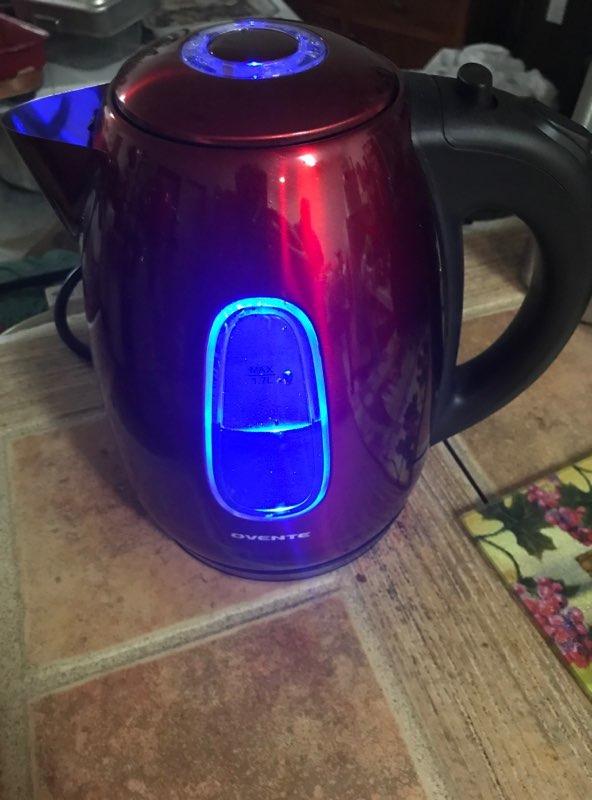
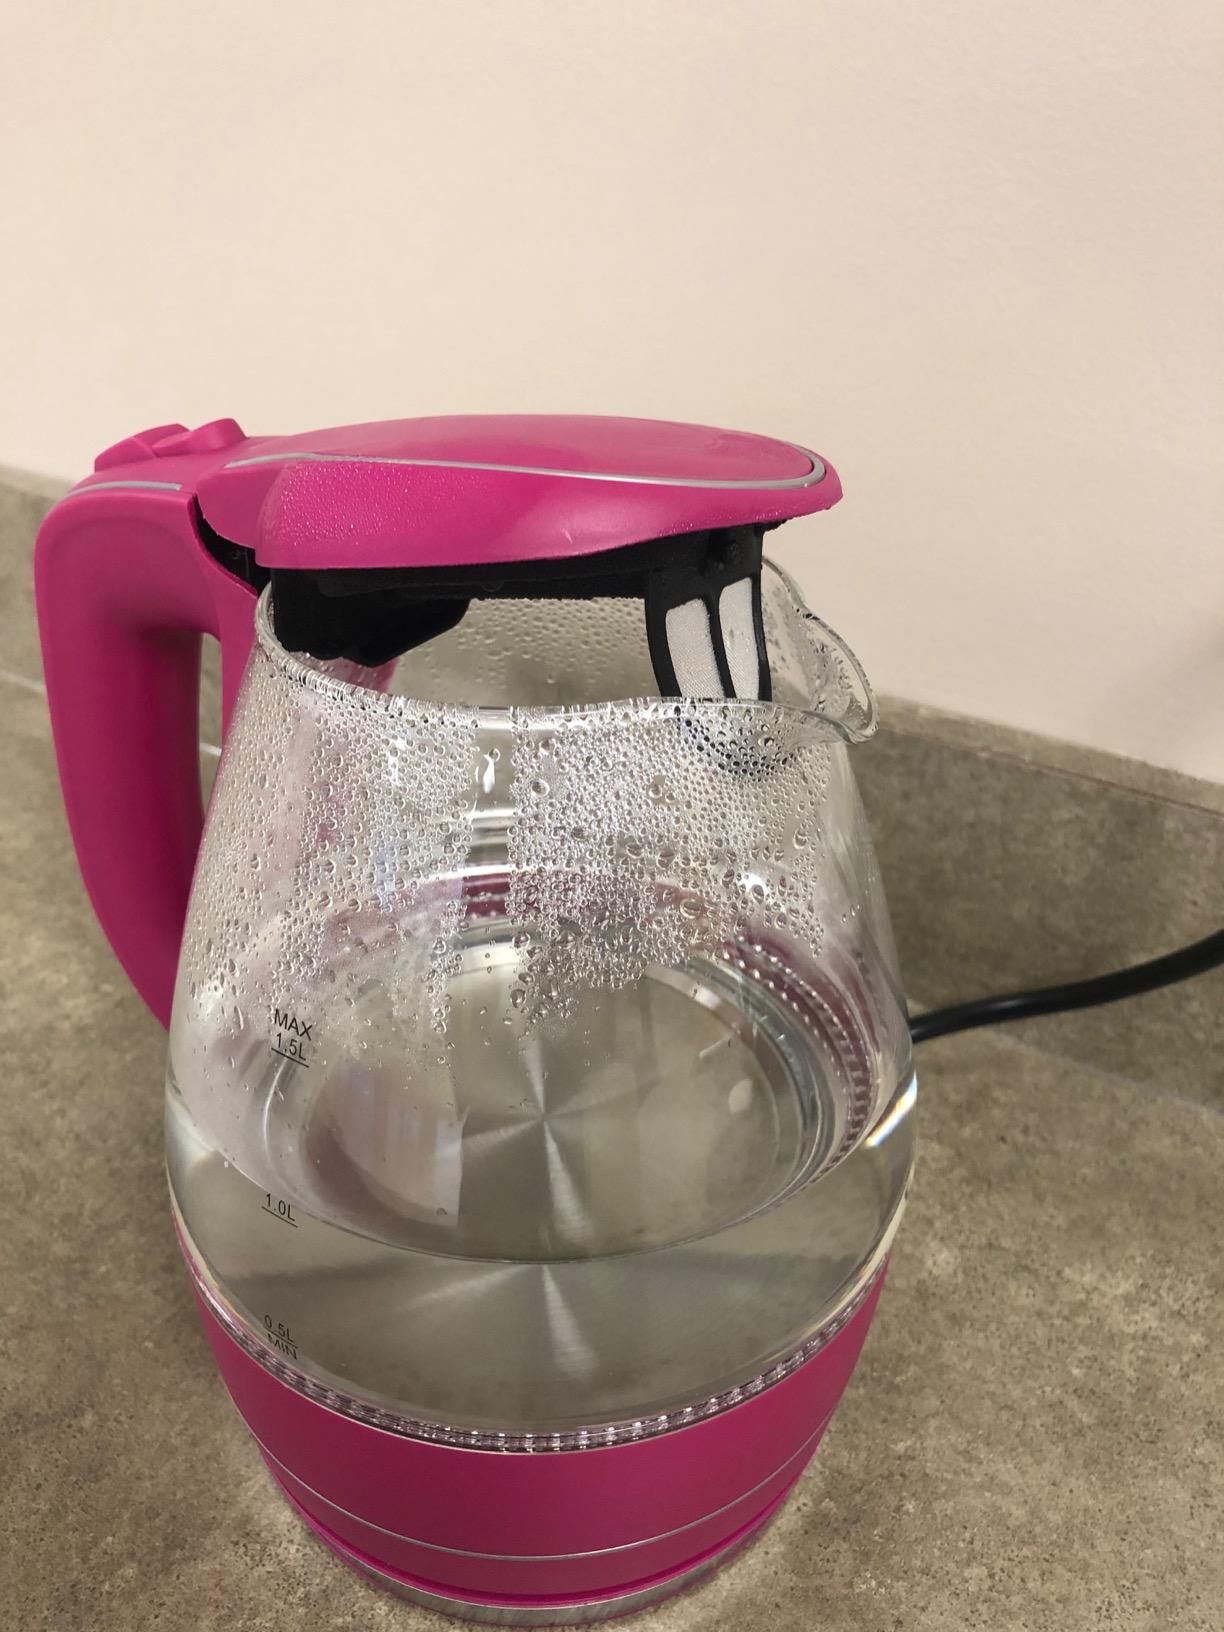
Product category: items_kettle
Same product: no